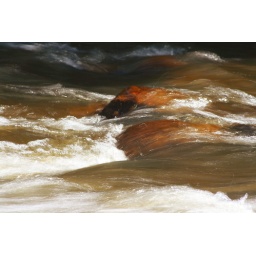
More shots of the water movement over rocks at Duck Creek. Beautiful ferrous rocks in the creek.